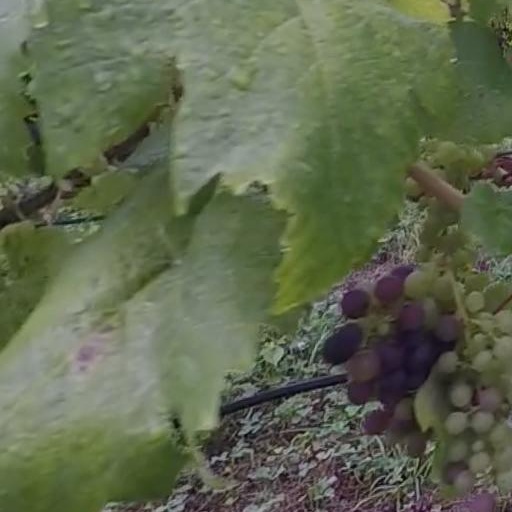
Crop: grape